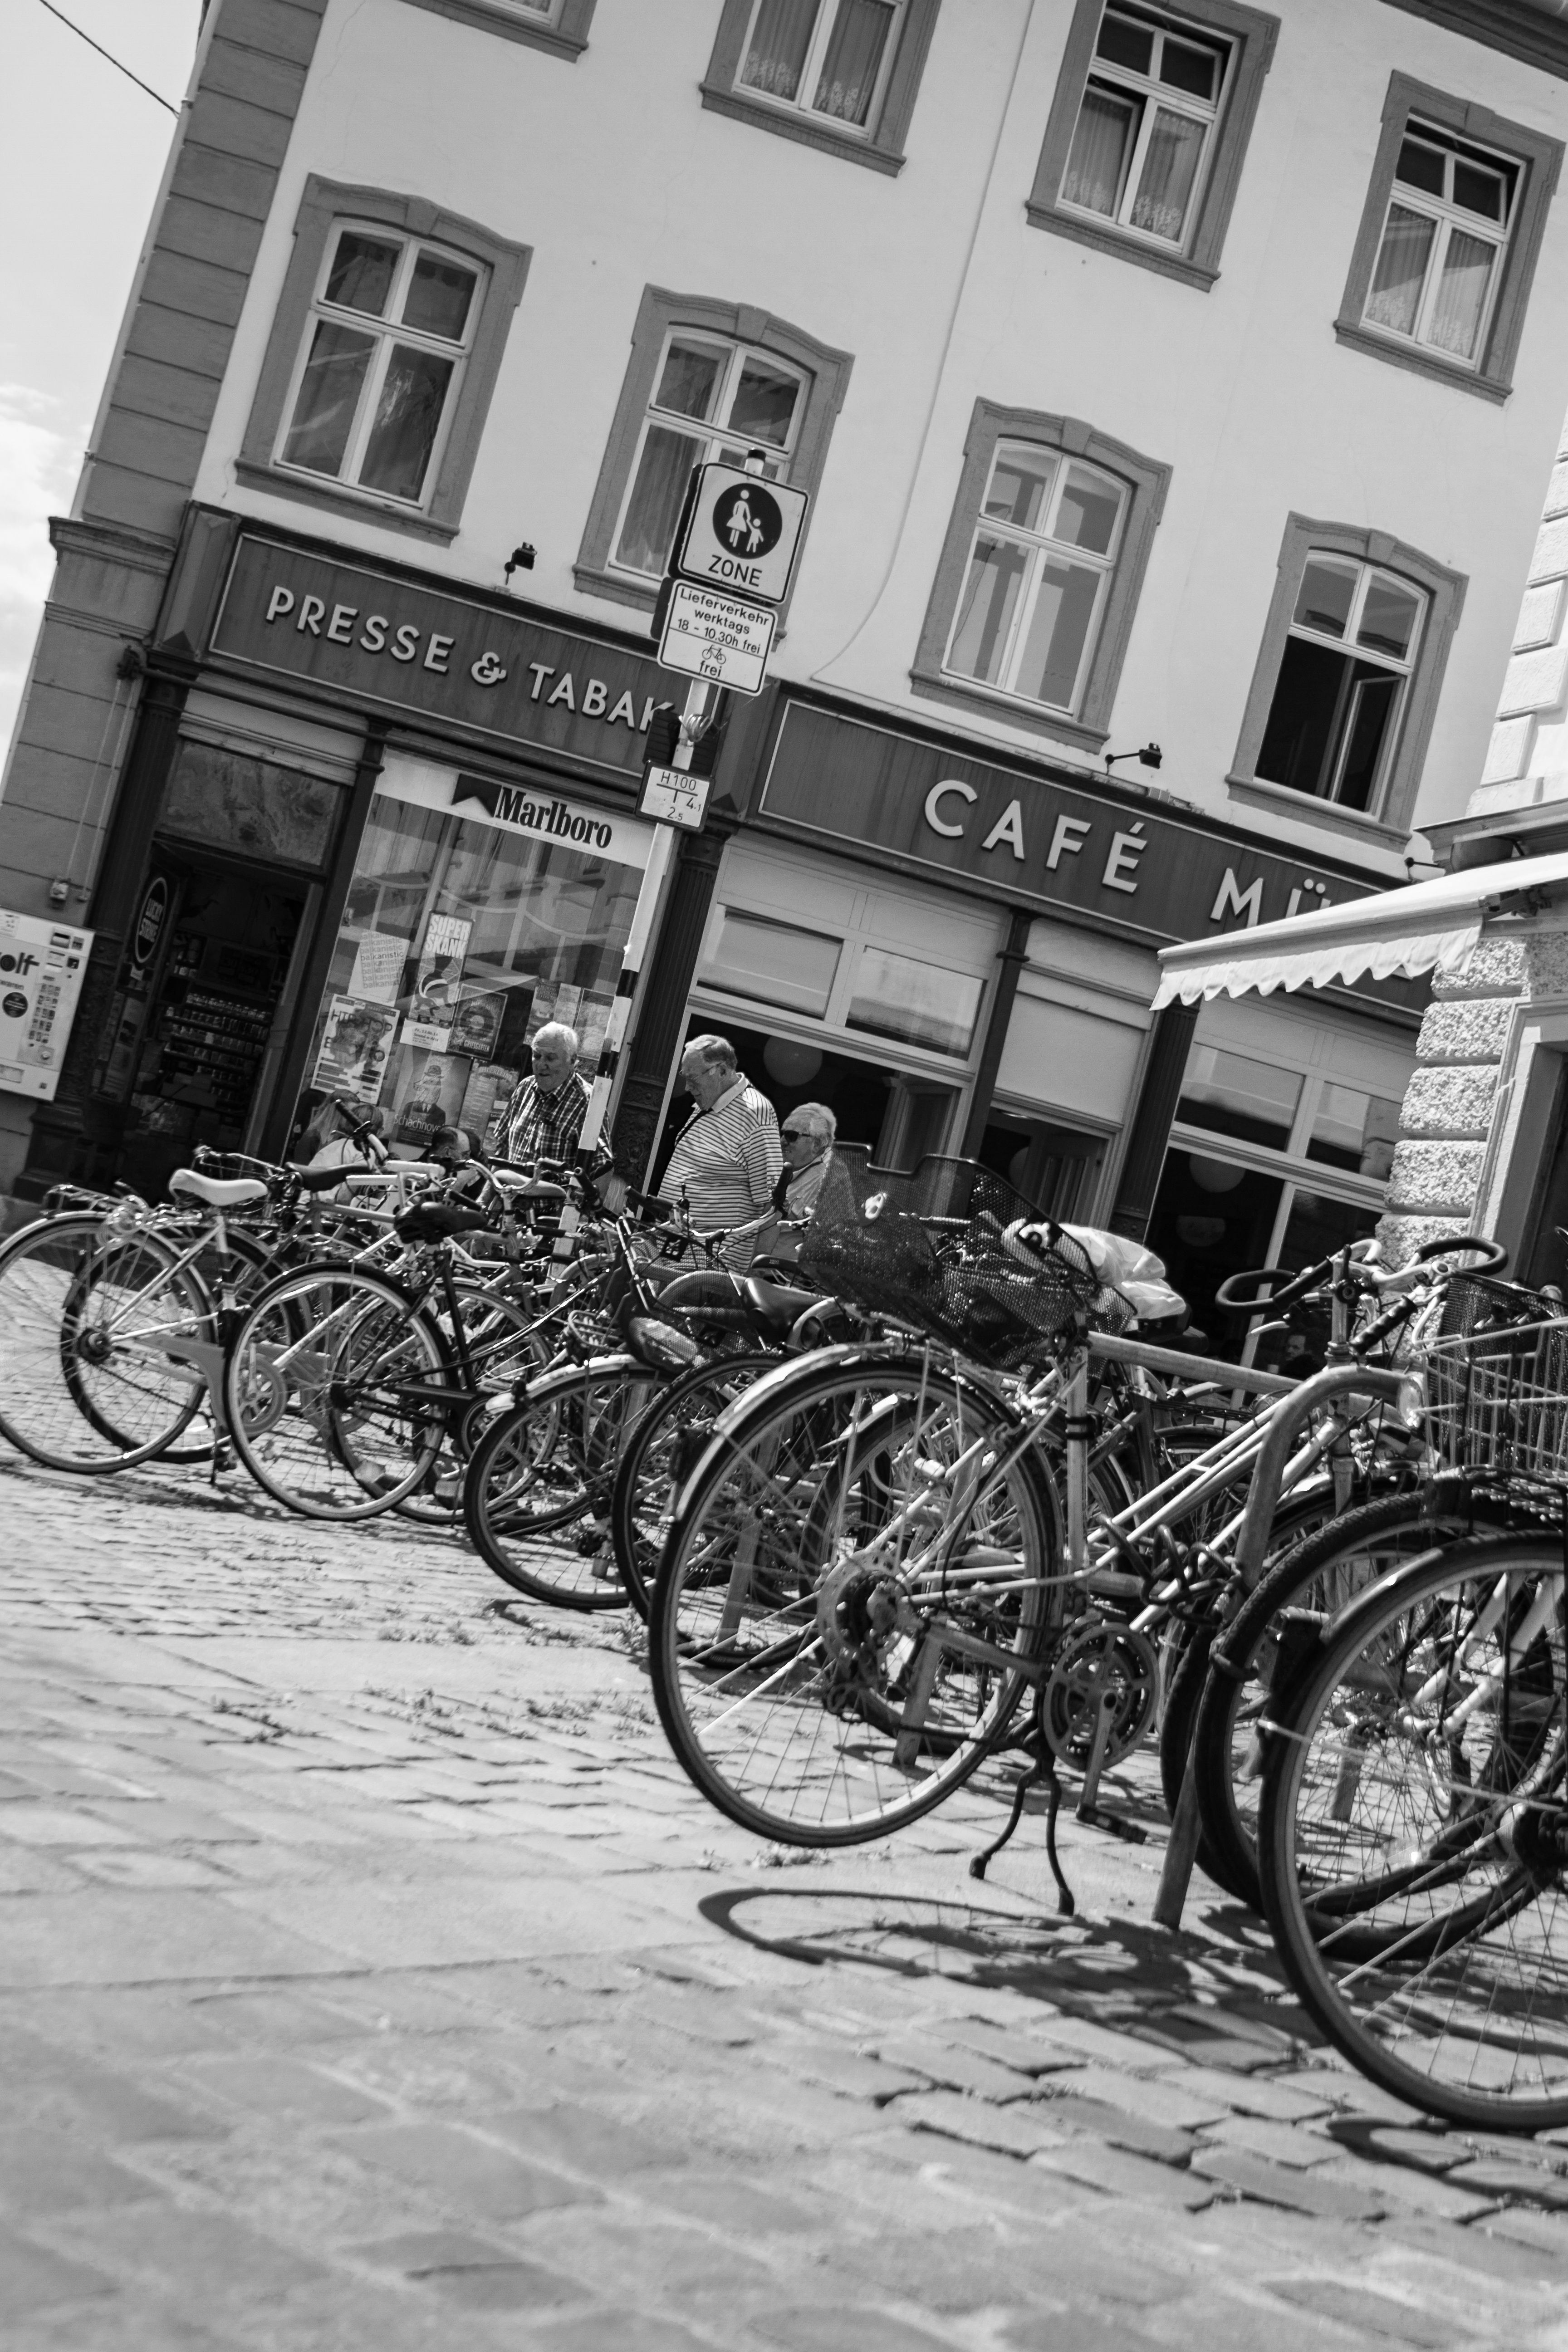
snow, black and white, road, street, bicycle, vehicle, weather, black, monochrome, sports equipment, monochrome photography